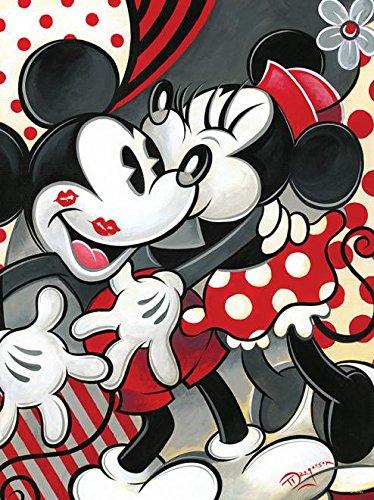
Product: Ceaco Tim Rogerson Disney Mickey Mania Hugs & Kisses Jigsaw Puzzle, 550 Pieces
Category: Toys & Games | Puzzles | Jigsaw Puzzles
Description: Mickey Mania Hugs and Kisses is one of dozens of beautiful Tim Rogerson Disney Collection 550 piece puzzles available.
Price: $12.39
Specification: ProductDimensions:24x18x0.1inches|ItemWeight:14.4ounces|ShippingWeight:14.4ounces(Viewshippingratesandpolicies)|DomesticShipping:ItemcanbeshippedwithinU.S.|InternationalShipping:ThisitemcanbeshippedtoselectcountriesoutsideoftheU.S.LearnMore|ASIN:B013B2AYL8|Itemmodelnumber:2319-3|Manufacturerrecommendedage:14-15years